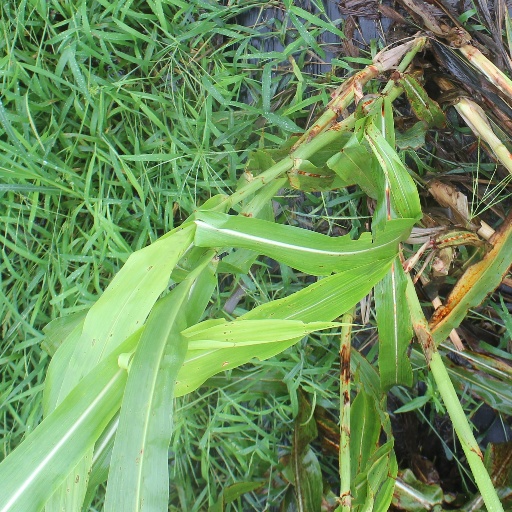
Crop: sorghum